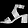
Label: Sandal